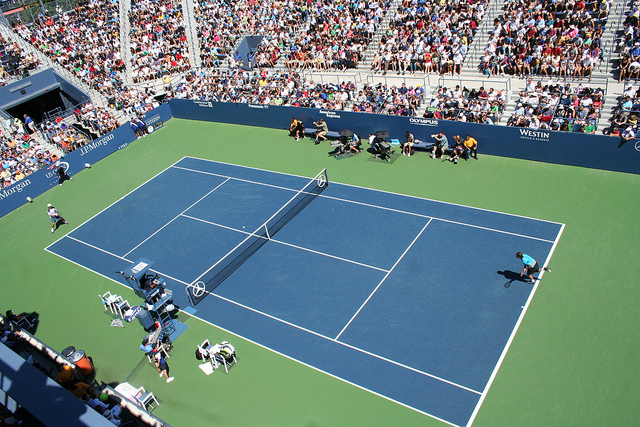
khán giả đang theo dõi một trận thi đấu tennis nam ở trên sân